Answer in natural language. Consider the 3D positions of the objects in the scene and not just the 2D positions in the image. Is the centerpoint of  blue modern tv stand at a higher height than white colour dining table? Choose between the following options: yes or no
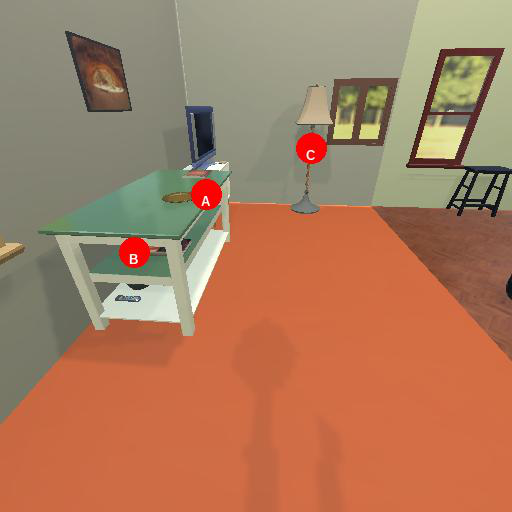
<answer>no</answer>